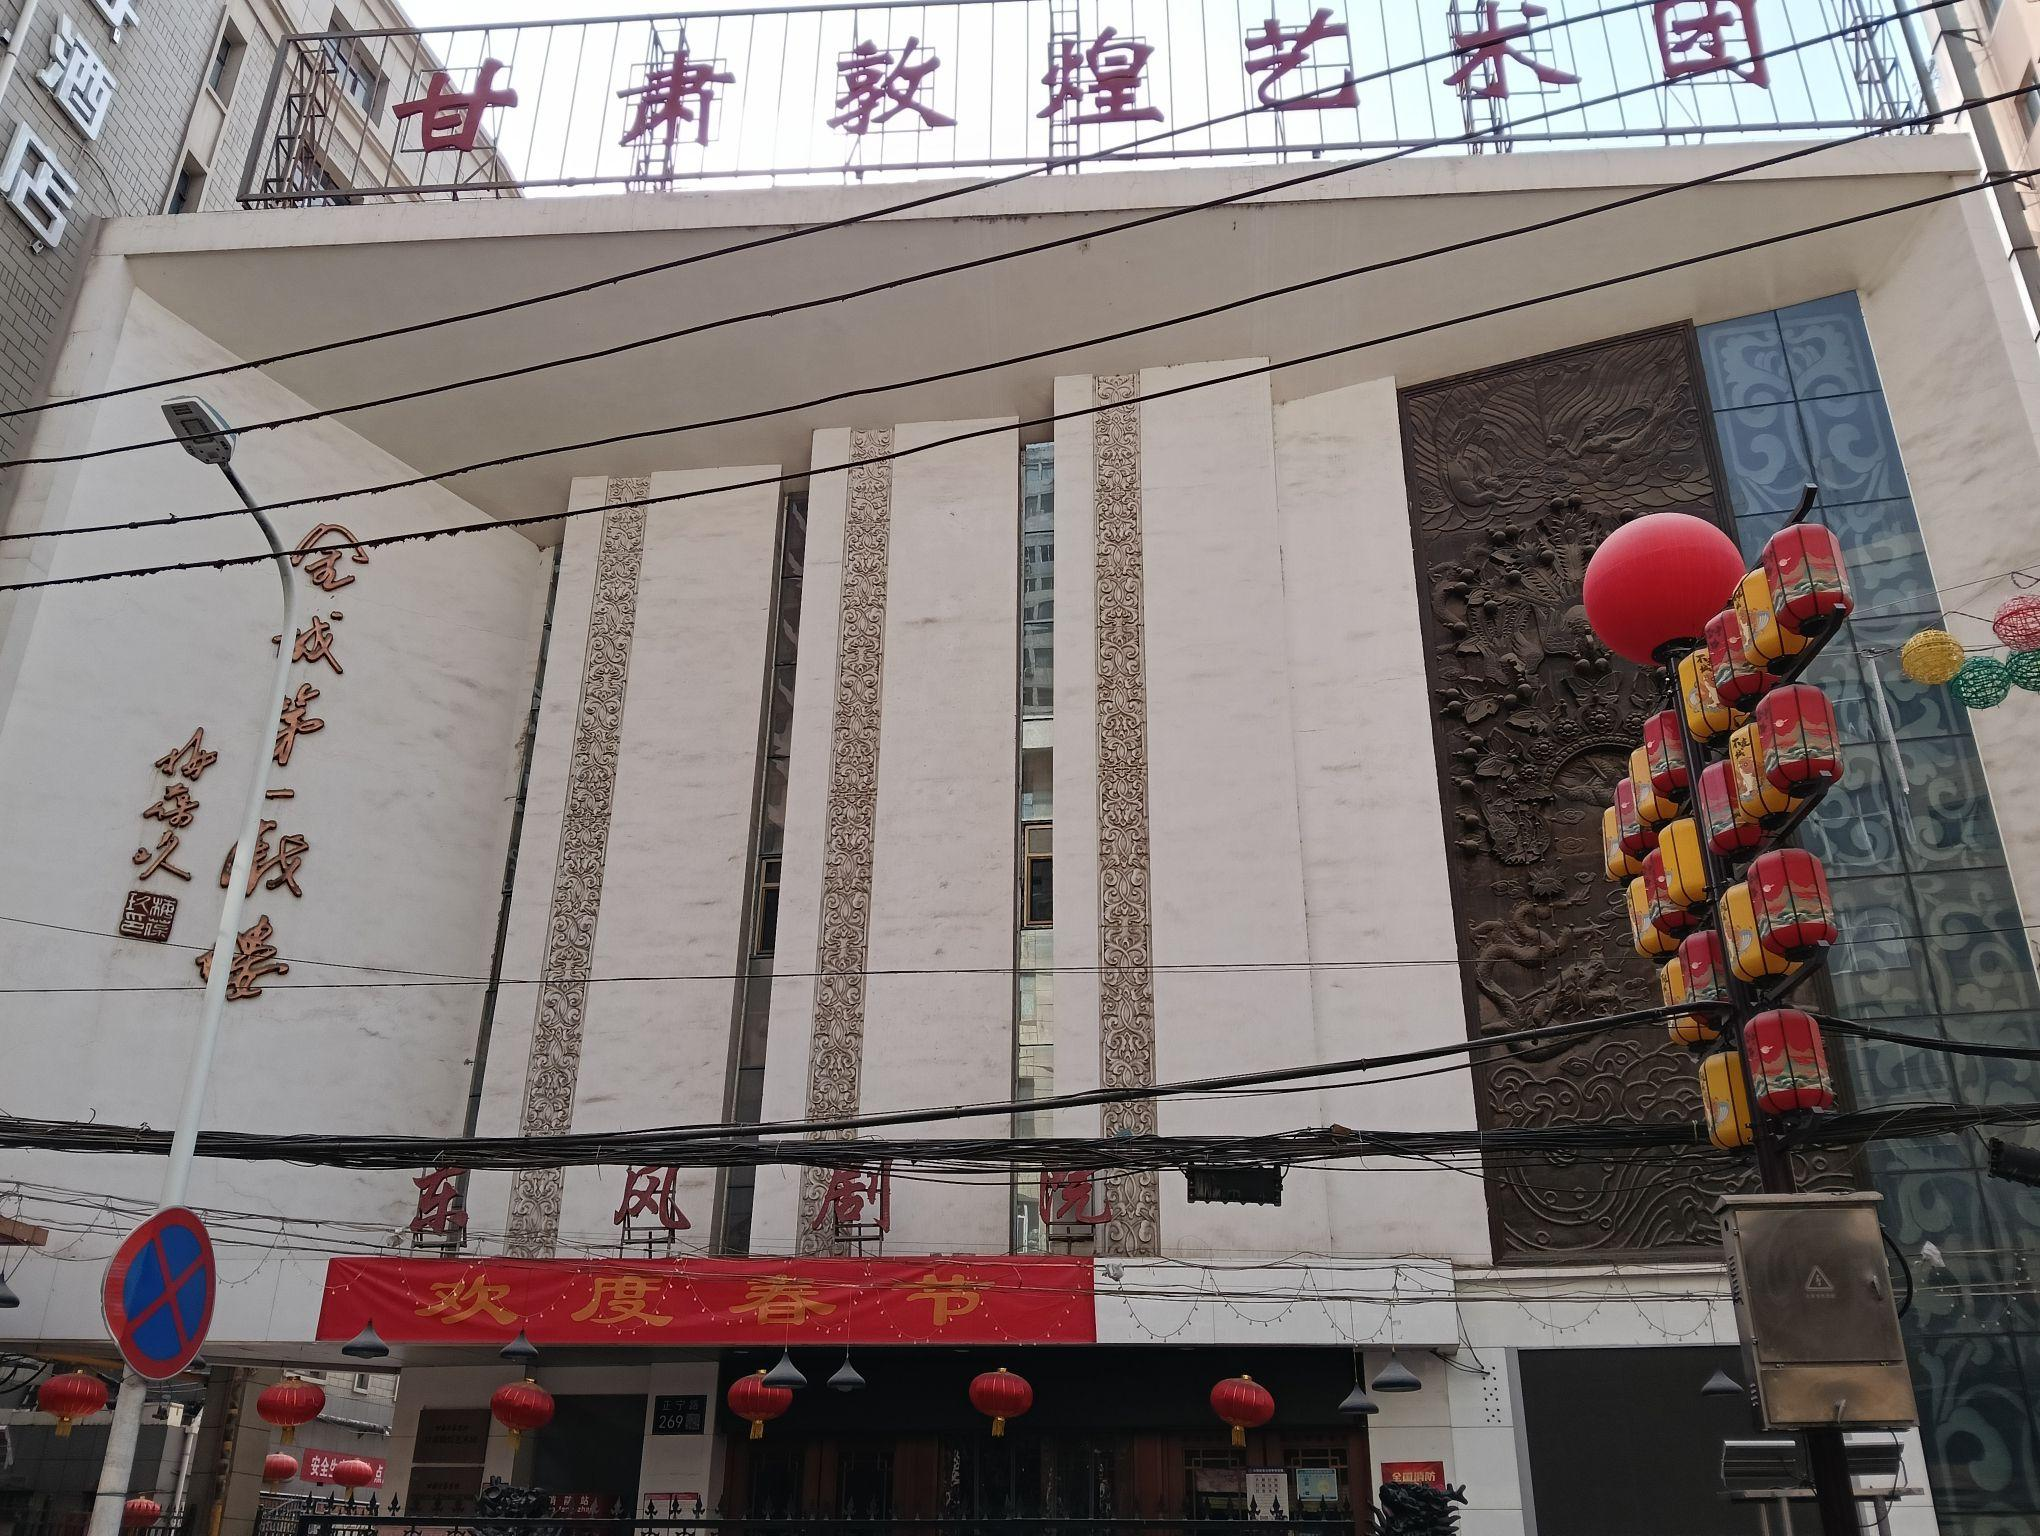
地标名称：东风剧院
所在城市：兰州市·城关区